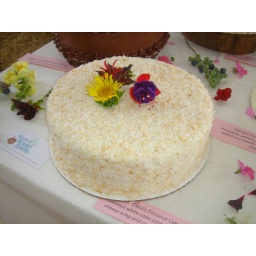
Coconut white cake iced with coconut cream cheese icing and covered in toasted coconut.Short Street Cakes, Asheville, NC